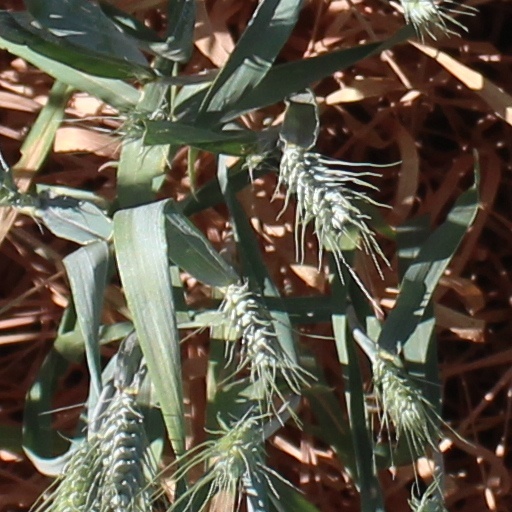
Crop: wheat